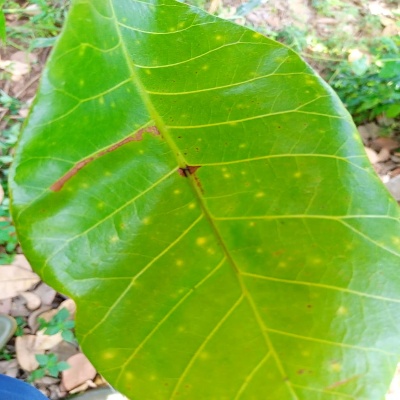
Crop: Cashew
Condition: anthracnose